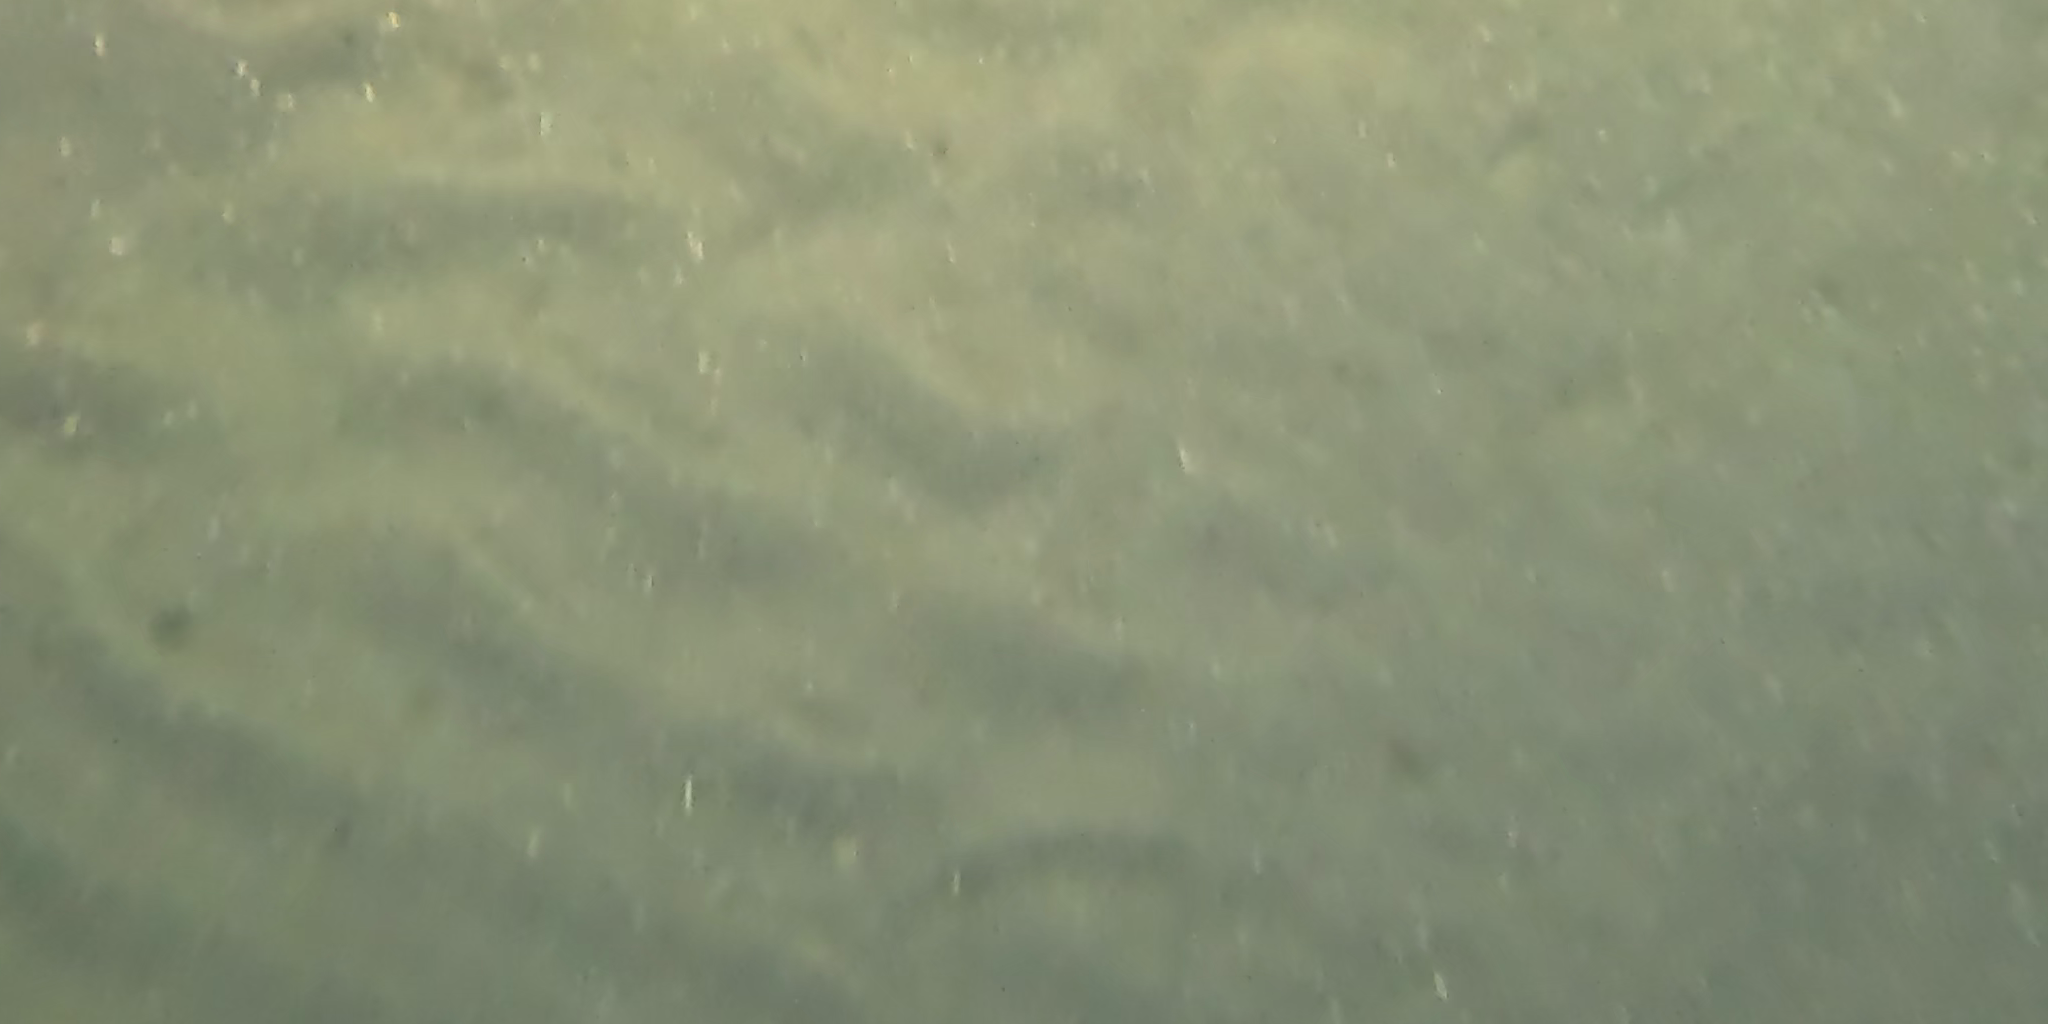
Seabed habitat: sand